Écouché

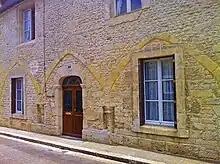
Arches Écouché

Purchases were made by barter or with hard cash. Deals were made orally for the most part and always ended with a glass in one of the numerous taverns in the town.